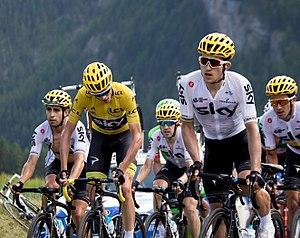
Christopher Froome, aussi appelé Chris Froome, né le 20 mai 1985 à Nairobi, est un coureur cycliste britannique. Membre de l'équipe Ineos, il remporte quatre fois le Tour de France, deux fois le Tour d'Espagne, ainsi que le Tour d'Italie 2018 et obtient deux fois la médaille de bronze en contre-la-montre aux Jeux olympiques.
La 18ᵉ étape du Tour de France 2017 se déroule le jeudi 20 juillet 2017 dans les Hautes-Alpes, entre Briançon et le col d'Izoard, sur une distance de 179,5 kilomètres.